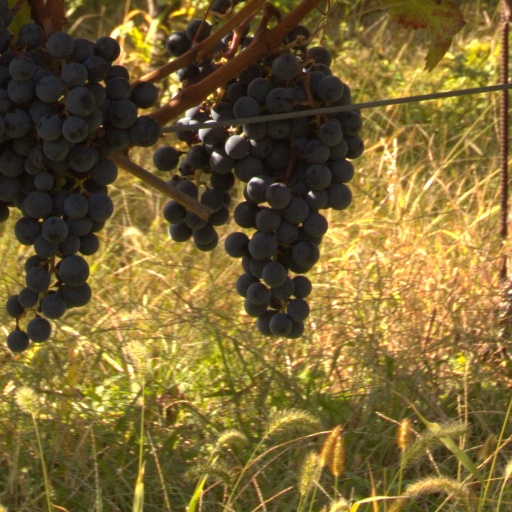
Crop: grape